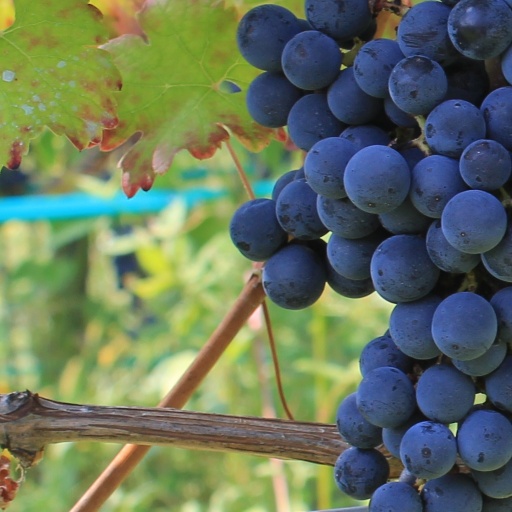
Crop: grape